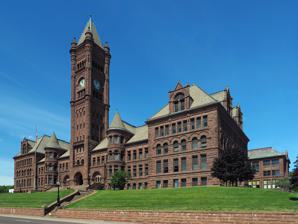
Building: Historic Old Central High School
Country: United States of America
Year built: 1892
Dulutgh High School Duluth Central High School Central High School from the east Location 215 N. 1st Avenue E., Duluth, Minnesota Duluth , Minnesota United States Information Type Public Established 1893 ; 132 years ago ( 1893 ) Closed 2011 ; 14 years ago ( 2011 ) Language English Color(s) Red and White Song Hurrah - For the Red and White! Mascot Trojan Team name Trojans Rivals Duluth East High School and Denfeld High School Yearbook Central Zenith U.S. National Register of Historic Places Show map of Minnesota Show map of the United States Area 2.754 acres (1.115 ha) Built 1892 ; 133 years ago ( 1892 ) Architect Palmer, Hall, & Hunt ; Traphagen & Fitzpatrick Architectural style Richardsonian Romanesque NRHP reference No. 72001488 Added to NRHP November 9, 1972 Duluth Central High School, also referred to as Central High School, was a secondary school in Duluth, Minnesota . The original building at the intersection of Lake Avenue and Second Street first opened in 1893 and closed in 1971, being used as office space until it was converted to apartments in 2024. On October 19, 2004, this building was given the official name Historic Old Central High School. In 1971, a new Central High School building was erected near the Central Entrance and Pecan Avenue. At the end of the 2010-2011 school year, the new Duluth Central High School closed its doors. This building was demolished in 2022, with the site planned to become a large housing development. History Historic Old Central High School Description The Historic Old Central High School is a massive, three-story Richardsonian Romanesque building of Lake Superior Brownstone .  Its footprint is an inverted "T" shape.  The clock tower is centrally placed, with the main entrance through a massive arch at its base. The clock faces are 10 feet (3.0 m) in diameter. Two small turrets flank the clock tower.  The entrance arches are echoed by arched window openings on the second floor, the dormers , and the around the clock faces. The interior originally contained 11 classrooms on the ground floor and 10 on the second floor, a library with a large fireplace, offices, and a two-story auditorium.  Large double staircases of slate and iron led to the upper floors.  The third floor contained laboratories, shop classrooms, a gymnasium, a music room, and a teaching museum.  Much of the interior was altered in later years due to the changing needs and new safety standards of the school. A wing containing an updated gymnasium and chemistry classrooms was later added to the north. The high school in 1893 History The Historic Old Central High School, occupying a prominent position in the Hillside neighborhood, was designed by the prominent East Coast architectural firm of Palmer, Hall, & Hunt, with local assistance from Duluth-based architects Oliver G. Traphagen and Francis W. Fitzpatrick . The cornerstone was laid in 1891 at a ceremony attended by roughly 7,000 people.  The clock was manufactured by E. Howard & Co. of Boston and installed in 1893.  Two years later, five bells, cast by the Buckeye Bell Foundry of Cincinnati, Ohio , were added to the clock to chime the Westminster Quarters .  From 1898 to 1942 a 17-foot (5.2 m) cannon stood on the high school's steps, a prize captured from the Spanish cruiser Almirante Oquendo during the Spanish–American War in 1898.  As America entered World War II the cannon was donated to a scrap metal drive and melted down. The building was eventually was viewed as antiquated and unsafe, and the school moved in 1971 (see The new Central High School ). Following this move, the building was retained for use by the city, mostly being used as office space and hosting a small alternative school, Unity High School, and the 1890s Classroom Museum. It was added to the National Register of Historic Places in 1972; the nomination described it as "one of the state's finest examples of Richardsonian Romanesque architecture". The building was officially renamed the Historic Old Central High School on October 19, 2004. In 2020, Historic Old Central High School was listed for sale by the Duluth School Board. Saturday Properties, a St. Louis Park -based developer, bought it in 2022 for $3 million, and began converting the building into apartments. The conversion, which preserved original features such as the auditorium (reconfigured as a common space), hallways, and lockers, was completed in 2024. Historic Old Central High School now contains 122 units, ranging from studios to penthouses. The new Central High School can be seen in the top left of this 1973 DOCUMERICA view of Duluth from Minnesota Point . The new Central High School Due to age and safety conditions, the Duluth School Board decided in 1970 that it would have to build a new school to replace the Historic Old Central High School. In 1971, the new Central High School building was built on top of the hill, about 1.6 miles northwest of the original structure, and the school moved there. The new school was situated on a campus of over 70 acres, with commanding views of Duluth and Lake Superior, and featured a football field. Originally serving grades 9-12, it added seventh and eighth grades after the closure of Washington Junior High School in 1992. In 2007, the Duluth School Board announced that they would support the long-range Red plan for the district which would close Duluth Central and keep a renovated Ordean Middle School (now Duluth East High School ) and Duluth Denfeld High School as the only two high schools in Duluth. 2011 was the last graduating class of Duluth Central High School. The grounds and the buildings would remain empty until sold by the school district. In November 2013 the Duluth City Council met to finalize plans to rezone the land from an R-1 (residential zone) to a commercial C zone paving the way for ISD 709 to sell Central High School to potential land developers for commercial purposes. In December 2014, the sale of the property was announced. 46°47′21″N 92°06′00″W / 46.7891063°N 92.0999118°W / 46.7891063; -92.0999118 In 2022 Chester Creek View LLC purchased the majority of the property, including the school building, for $8 million. Demolition of the building began on November 14, 2022. In February 2024, the Duluth City Council voted in support of a $500 million redevelopment plan. It would include 1,300 housing units and commercial space. The developer is Lazar Ostreicher of Monsey, New York . The school district retained a small part of the property for possible office construction. Athletics Big red was given to Duluth Central High School teams until 1930. In that year, students decided to change the name to the "Trojans". This was done through a contest in which all students could participate. [ better source needed ] The Trojan would remain the symbol and name for Central teams until the school's closing. Central claimed numerous Minnesota State High School League state championships, with most of them coming in basketball, skiing, and ski jumping.  Central had many state championships in winter sports, including the individual downhill skiing champion 18 times between 1932 and 1962 and team champion six times.  Central also had a dominant ski jumping program with eight state ski jumping champions between 1939 and 1968 and 19 team championships between 1933 and 1974. Central won the state debate title in 1922. Central was state champion in boys basketball in 1950, 1961, 1971 (the first year of two classes, A and AA), and 1979.  Central was state champion in boys cross country running six times between 1943 and 1957. Central won three consecutive boys golf titles from 1946 to 1948.  Central was boys track and field state champion four times in 1923, 1930, 1935, and 1936. Notable alumni Alumni Occupation Gary Doty former Duluth mayor Robert R. Gilruth aerospace engineer and an aviation/space pioneer Earl B. Gustafson judge, lawyer, and politician Richard H. Hanson politician Terry Kunze professional basketball player Don LaFontaine voice actor who recorded more than 5,000 film trailers Elmer McDevitt football player and coach Ted McKnight football player Lorenzo Music actor, voice actor, writer, producer, and musician Ethel Ray Nance civil rights activist Don Ness former Duluth mayor Jim Ojala special effects and makeup artist, screenwriter, and film director Winifred Sanford writer Jordan Schmidt music producer, songwriter Sam Solon politician Wellyn Totman Hollywood screenwriter References